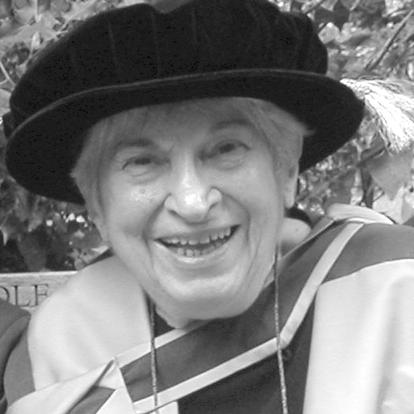
Age: 82